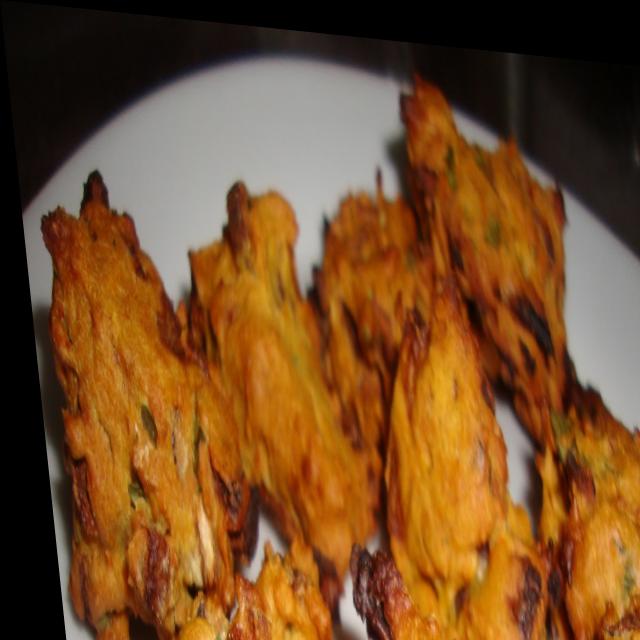
Dish: pakode